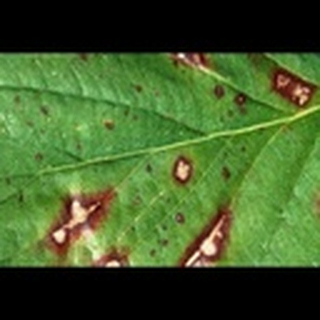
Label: cotton_target_spot